Johannes Veit

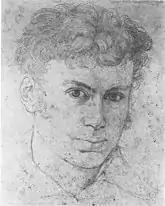
Johannes Veit; by Philipp Veit (1820)

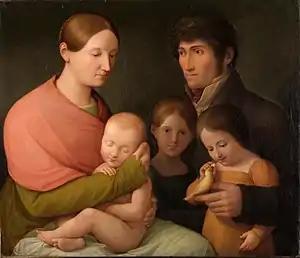
Portrait of the Pulini Family

Johannes Veit, originally Jonas Veit (2 March 1790, Berlin - 18 January 1854, Rome) was a German history painter. After 1811, he lived and worked in Rome, where he was a member of the Nazarene movement.